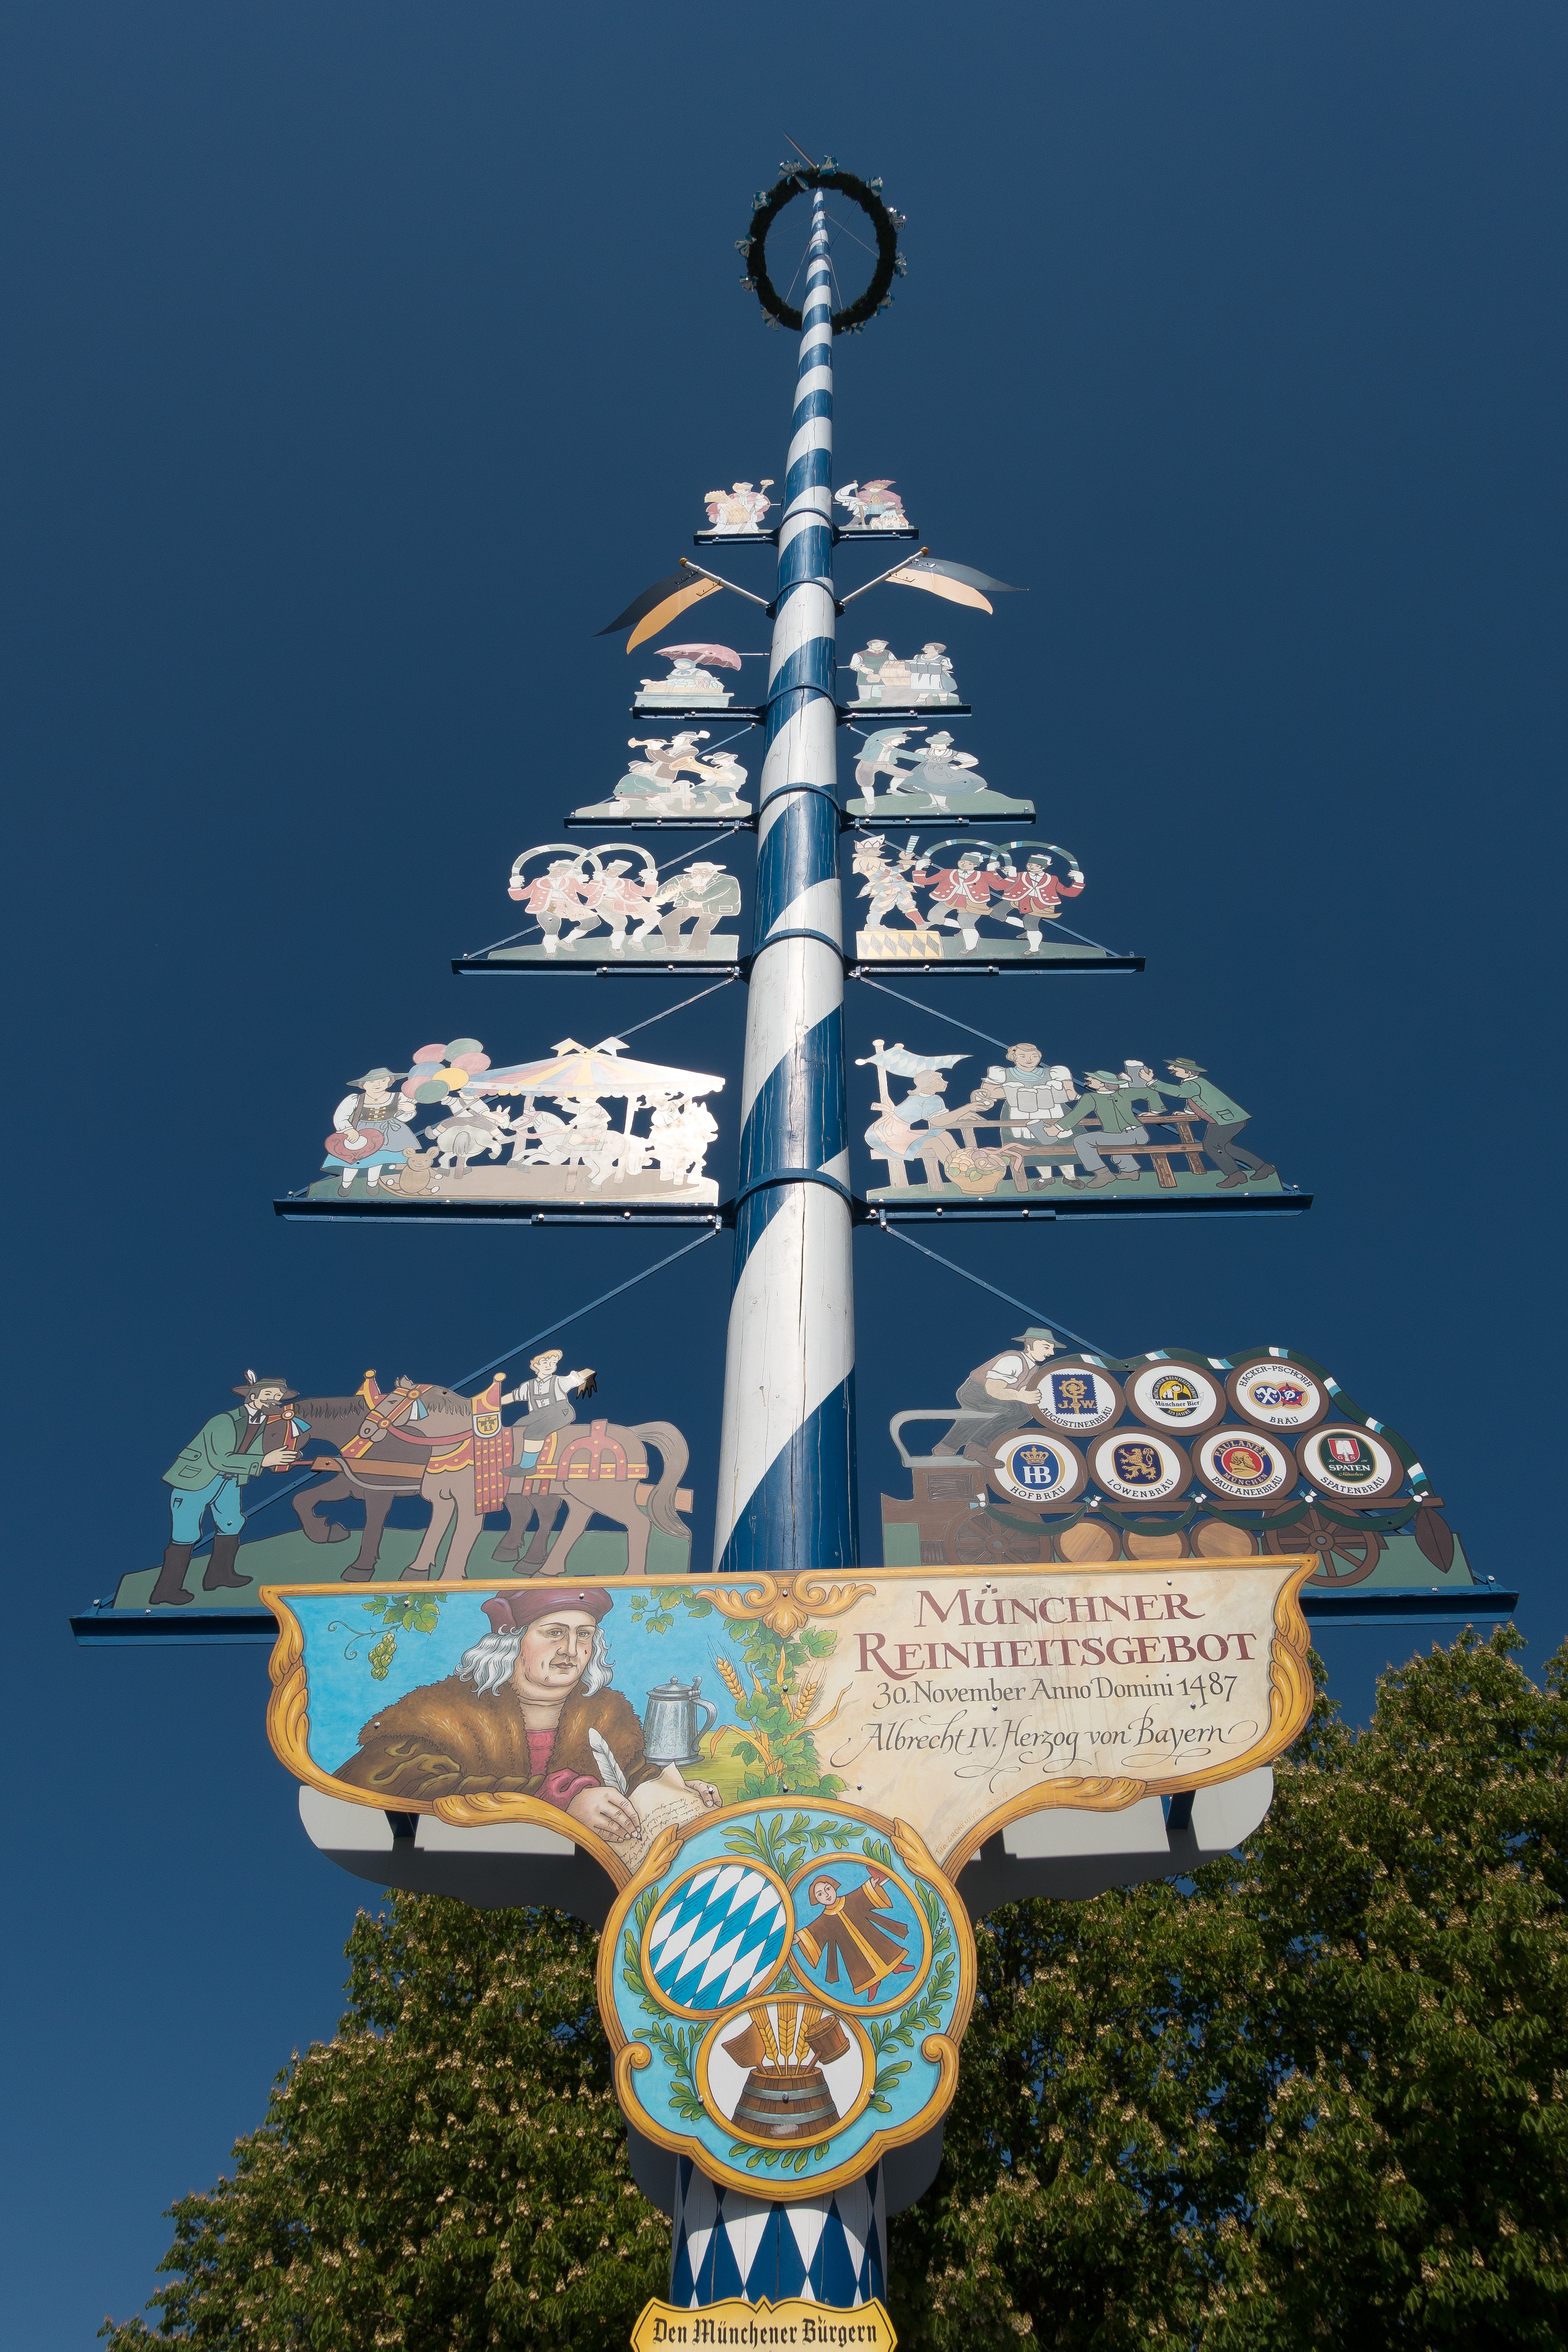
tree, sky, white, spring, tower, landmark, blue, lighting, christmas tree, wreath, christmas decoration, bavaria, tradition, munich, viktualienmarkt, upper bavaria, maypole, reinheitsgebot